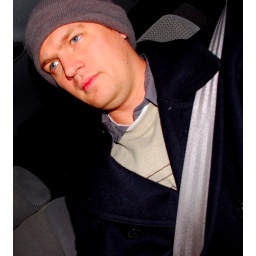
me in the car driving home from work in the snow. at least what texans call snow.